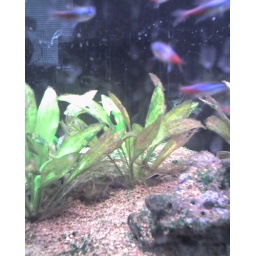
Detail of plants on the right side. Note the green scum algae and the holes in the plant leaves.